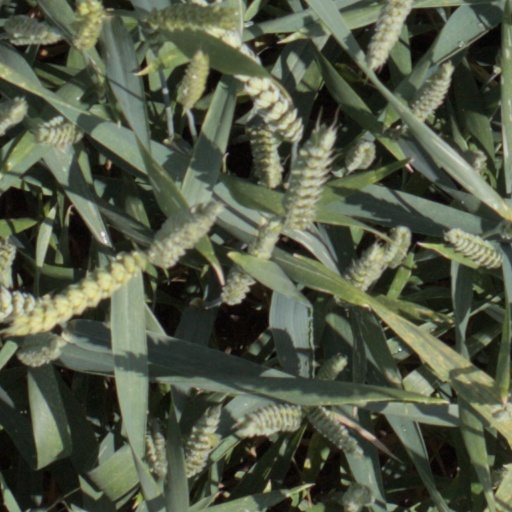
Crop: wheat